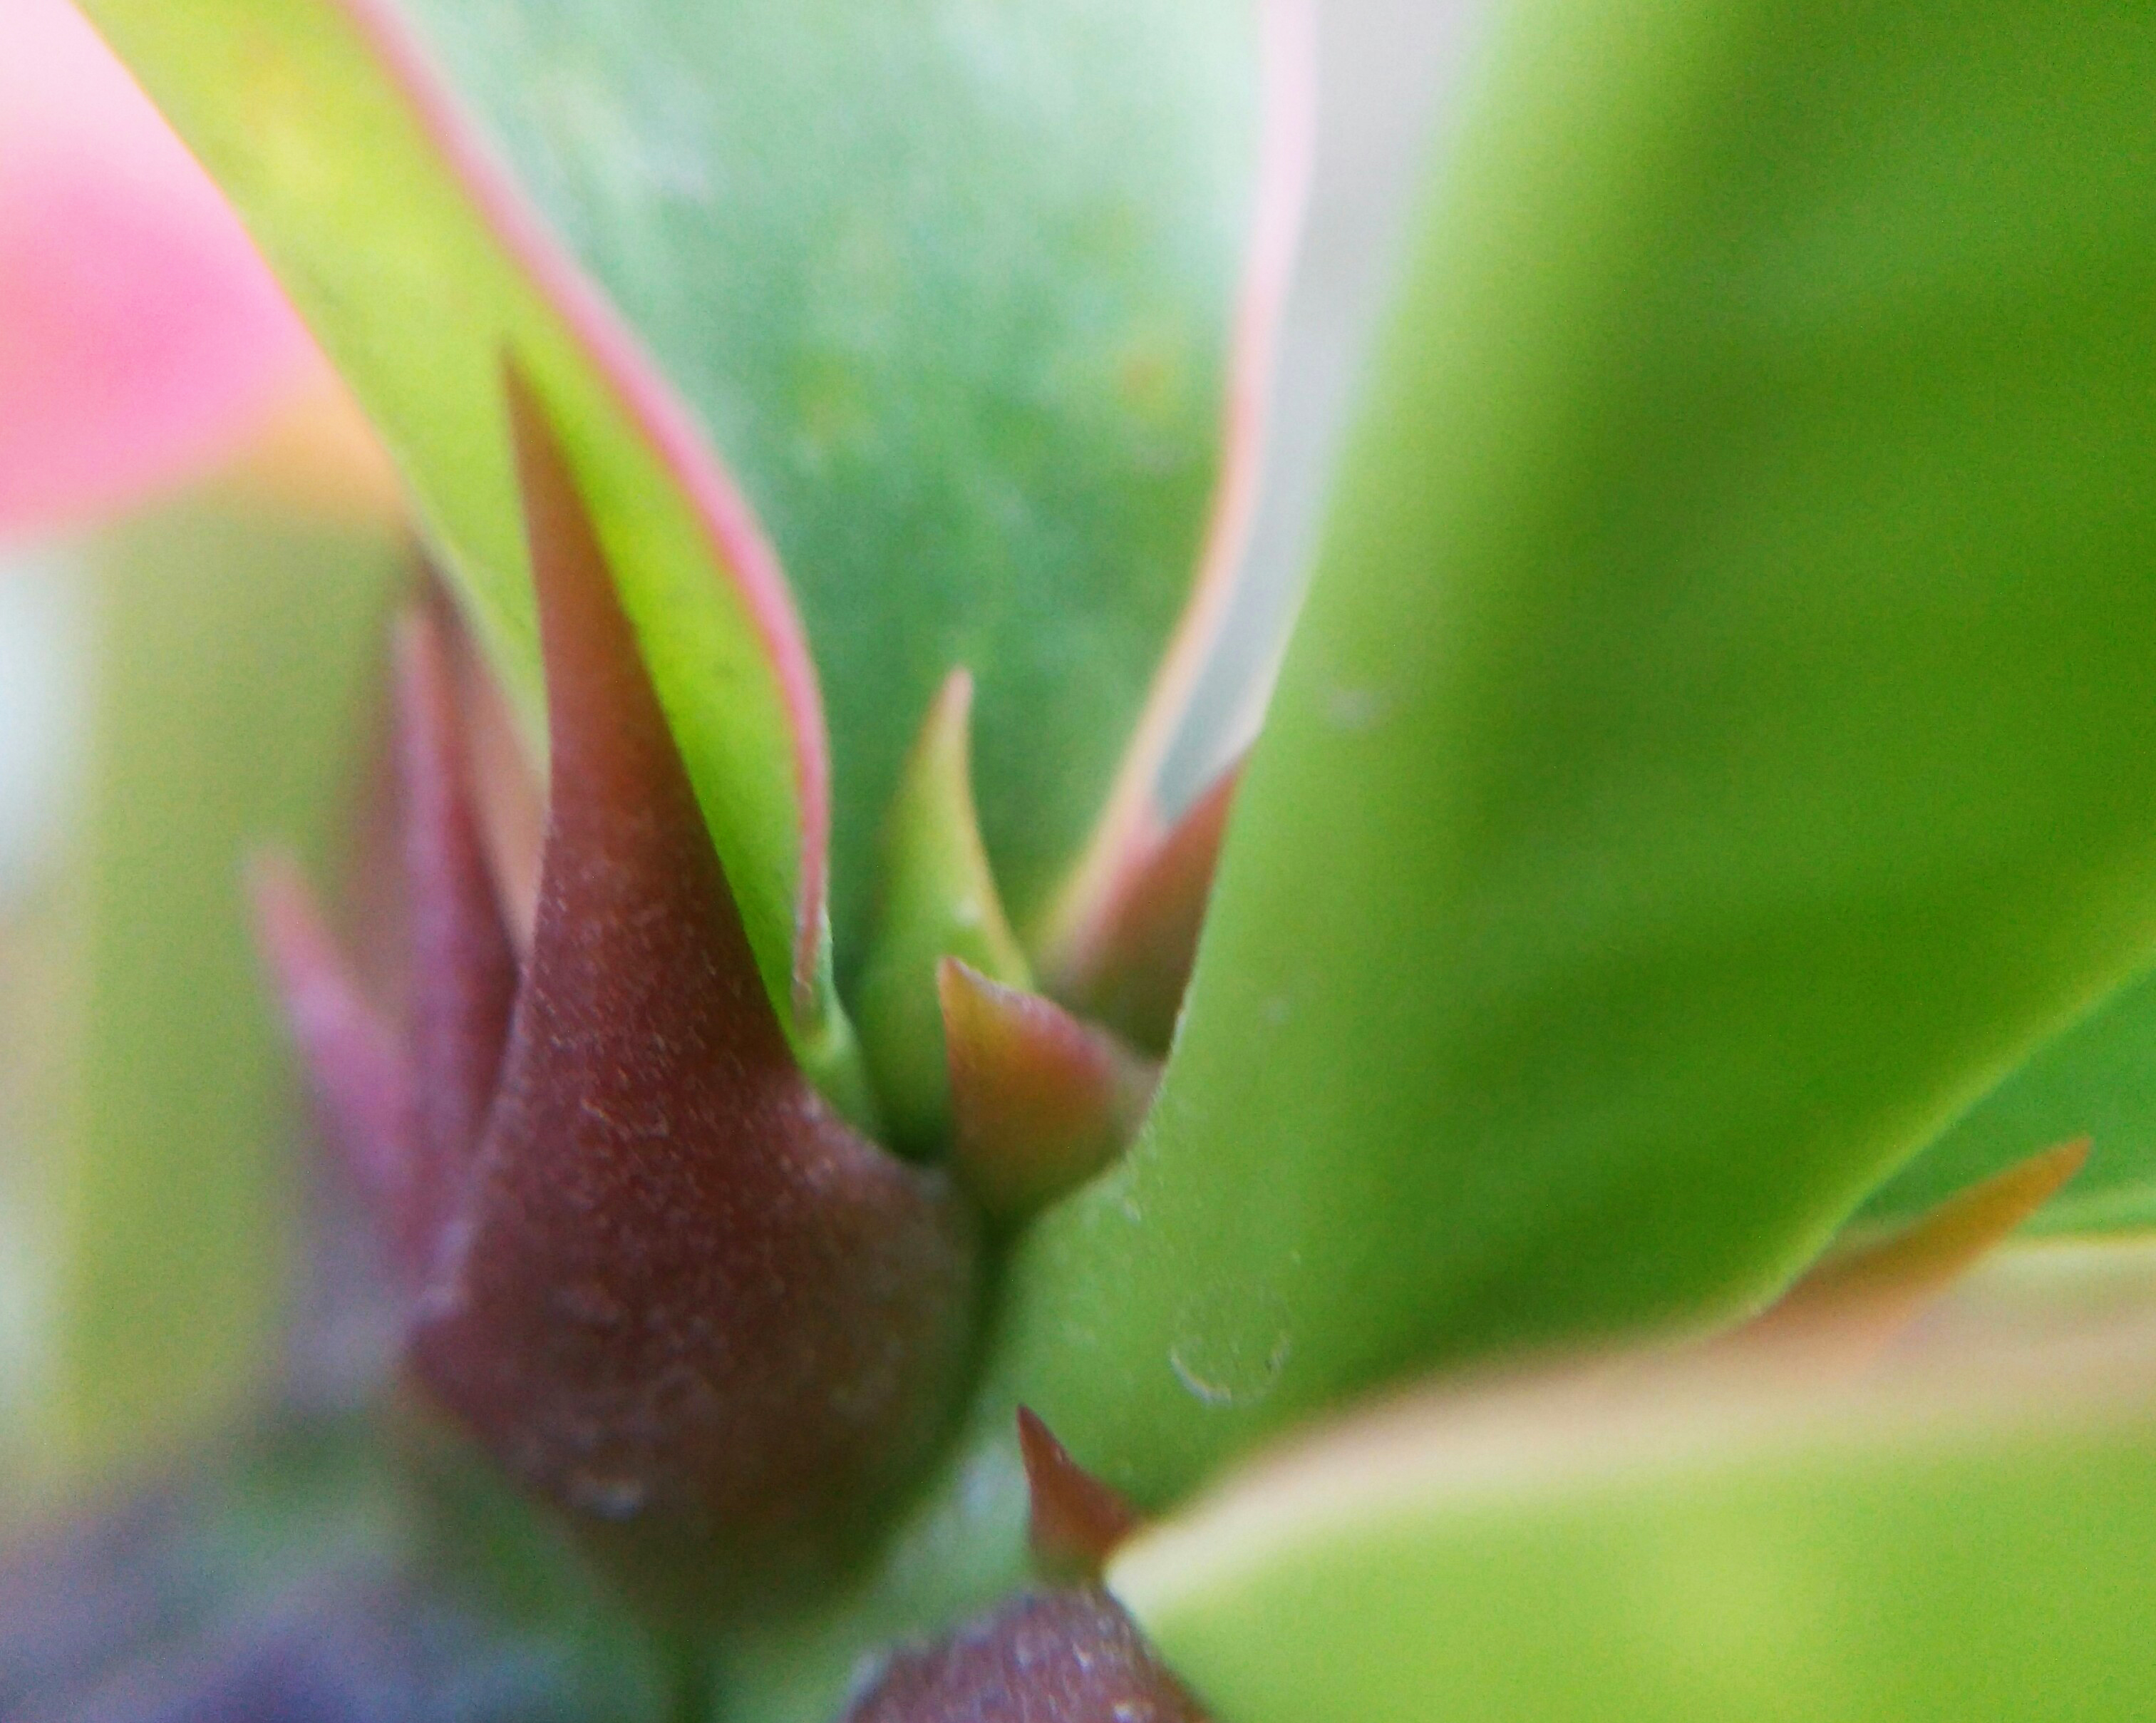
floral, nature, background, flower, summer, pattern, colorful, plant, card, spring, leaf, flora, vegetation, macro photography, close up, plant stem, bud, petal